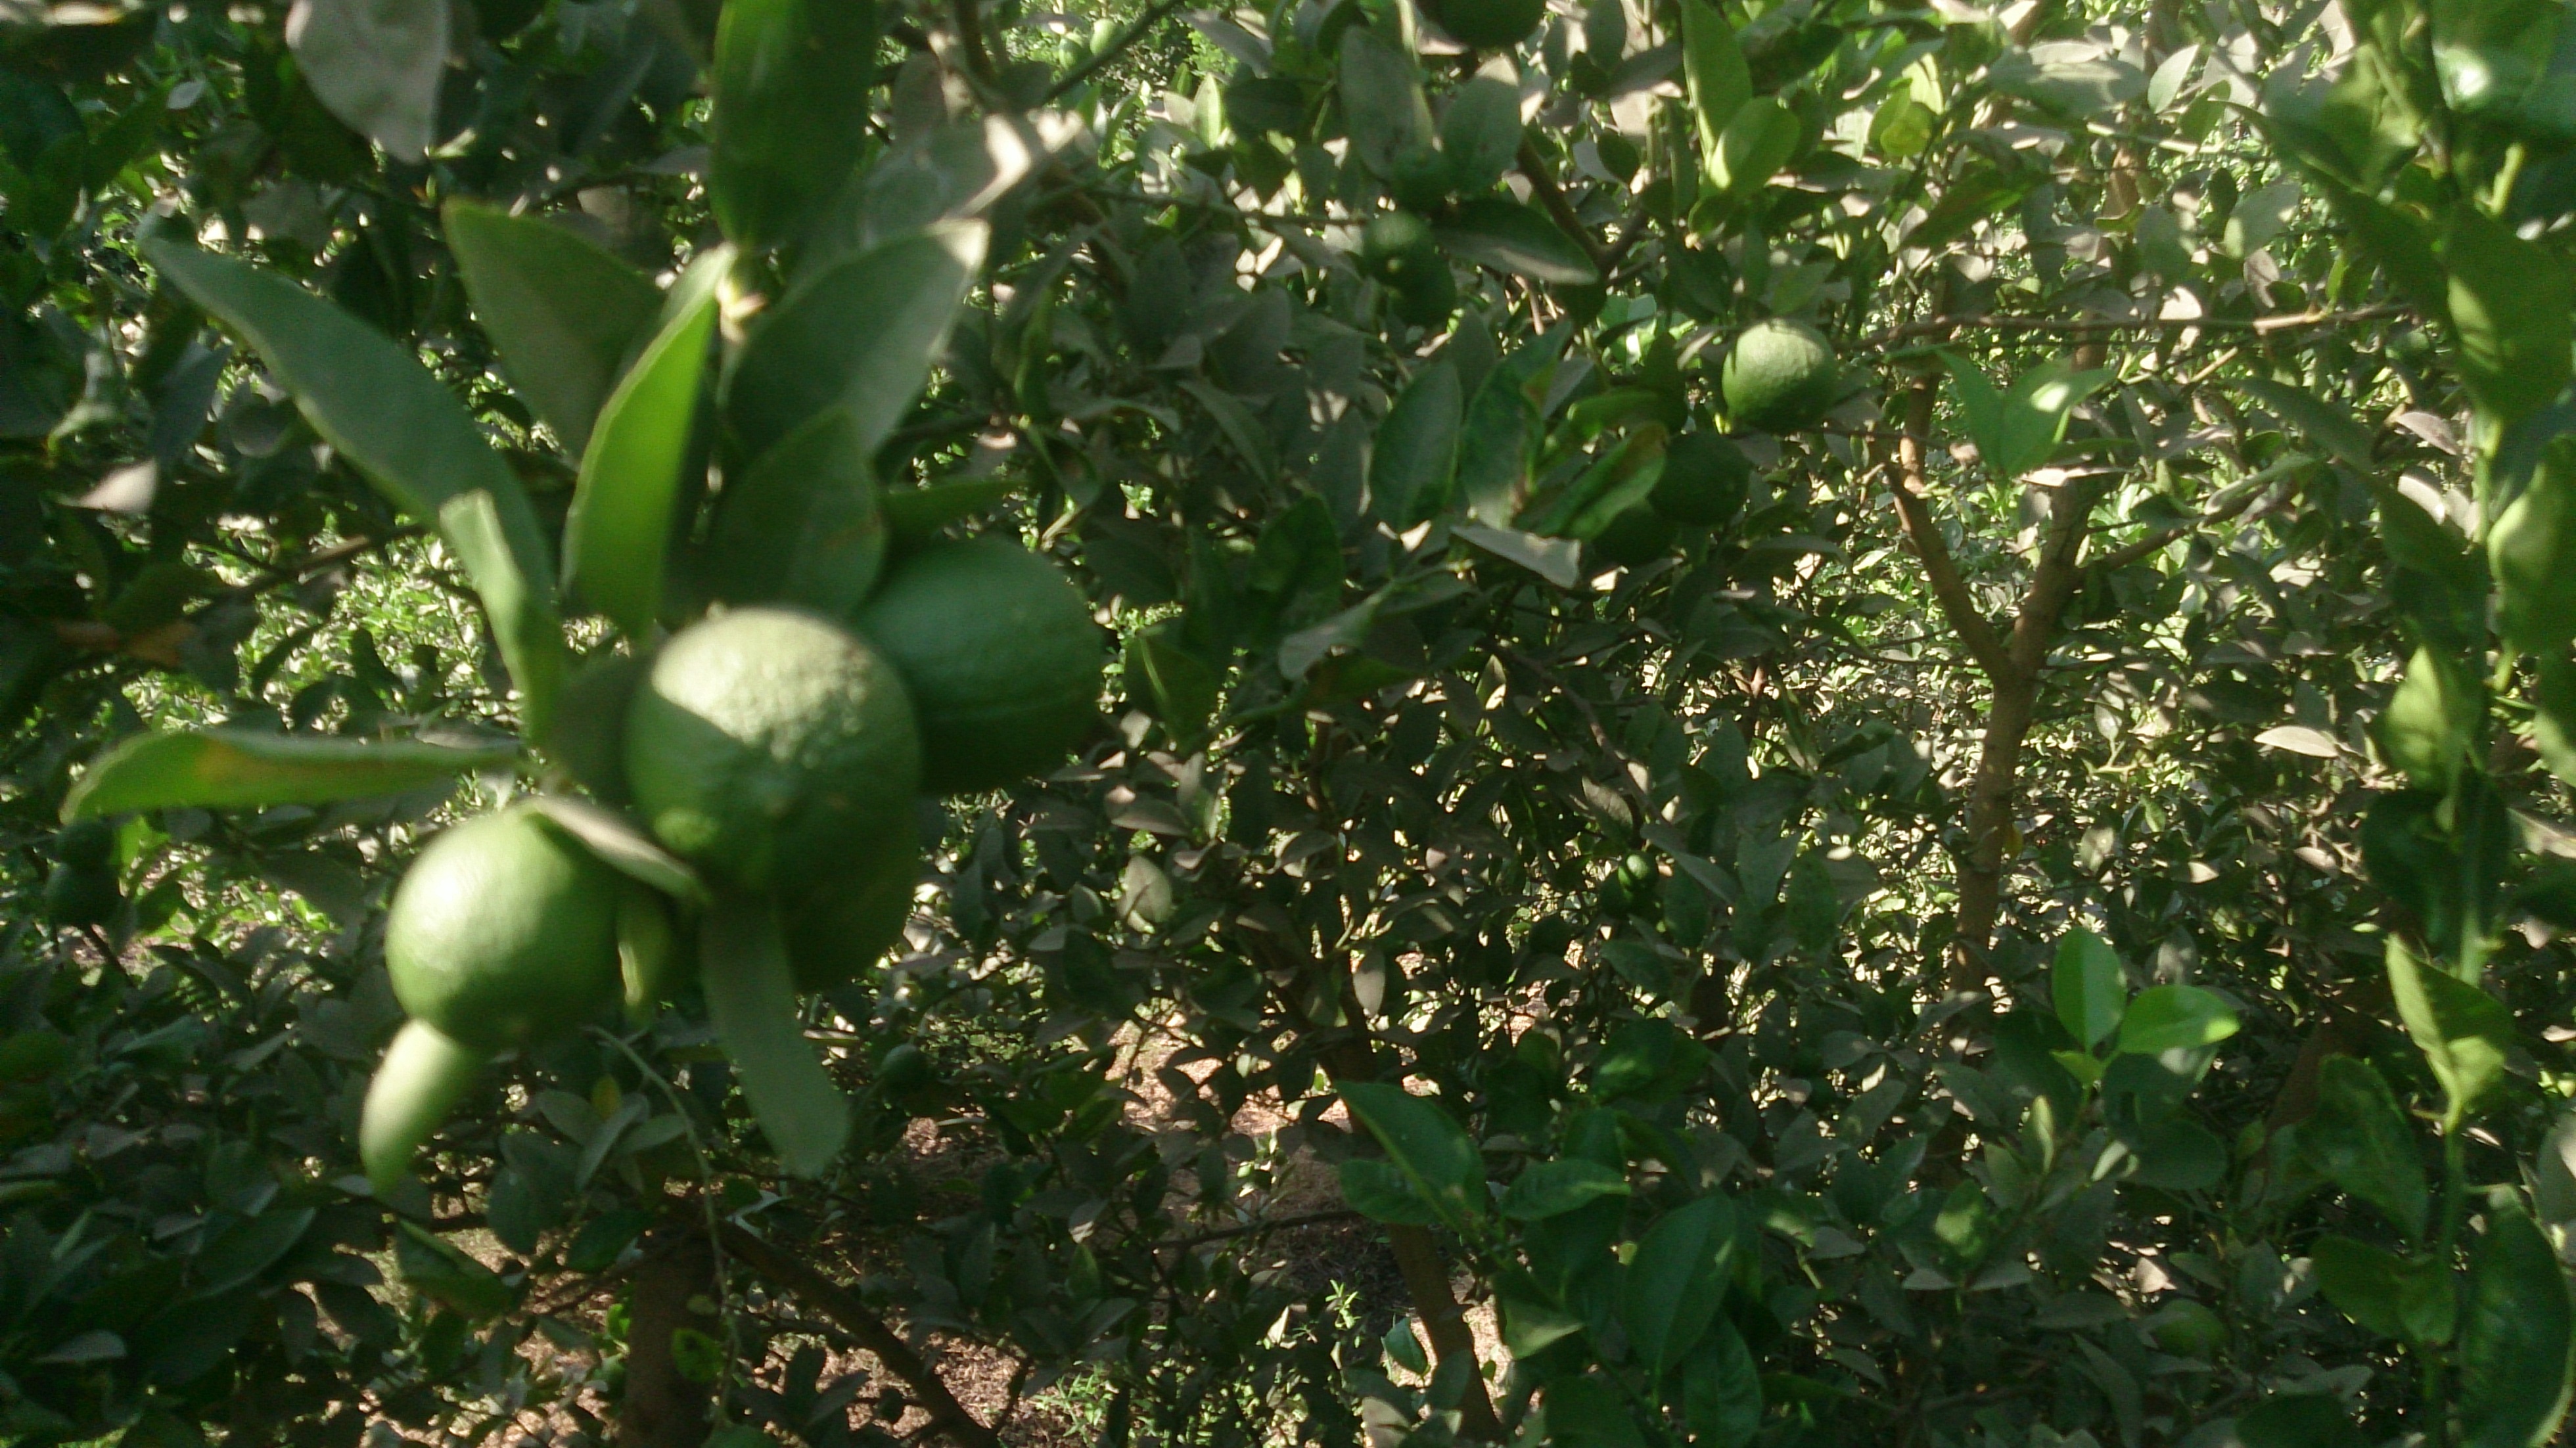
plant, fruit, flower, food, green, produce, vegetable, shrub, flowering plant, land plant